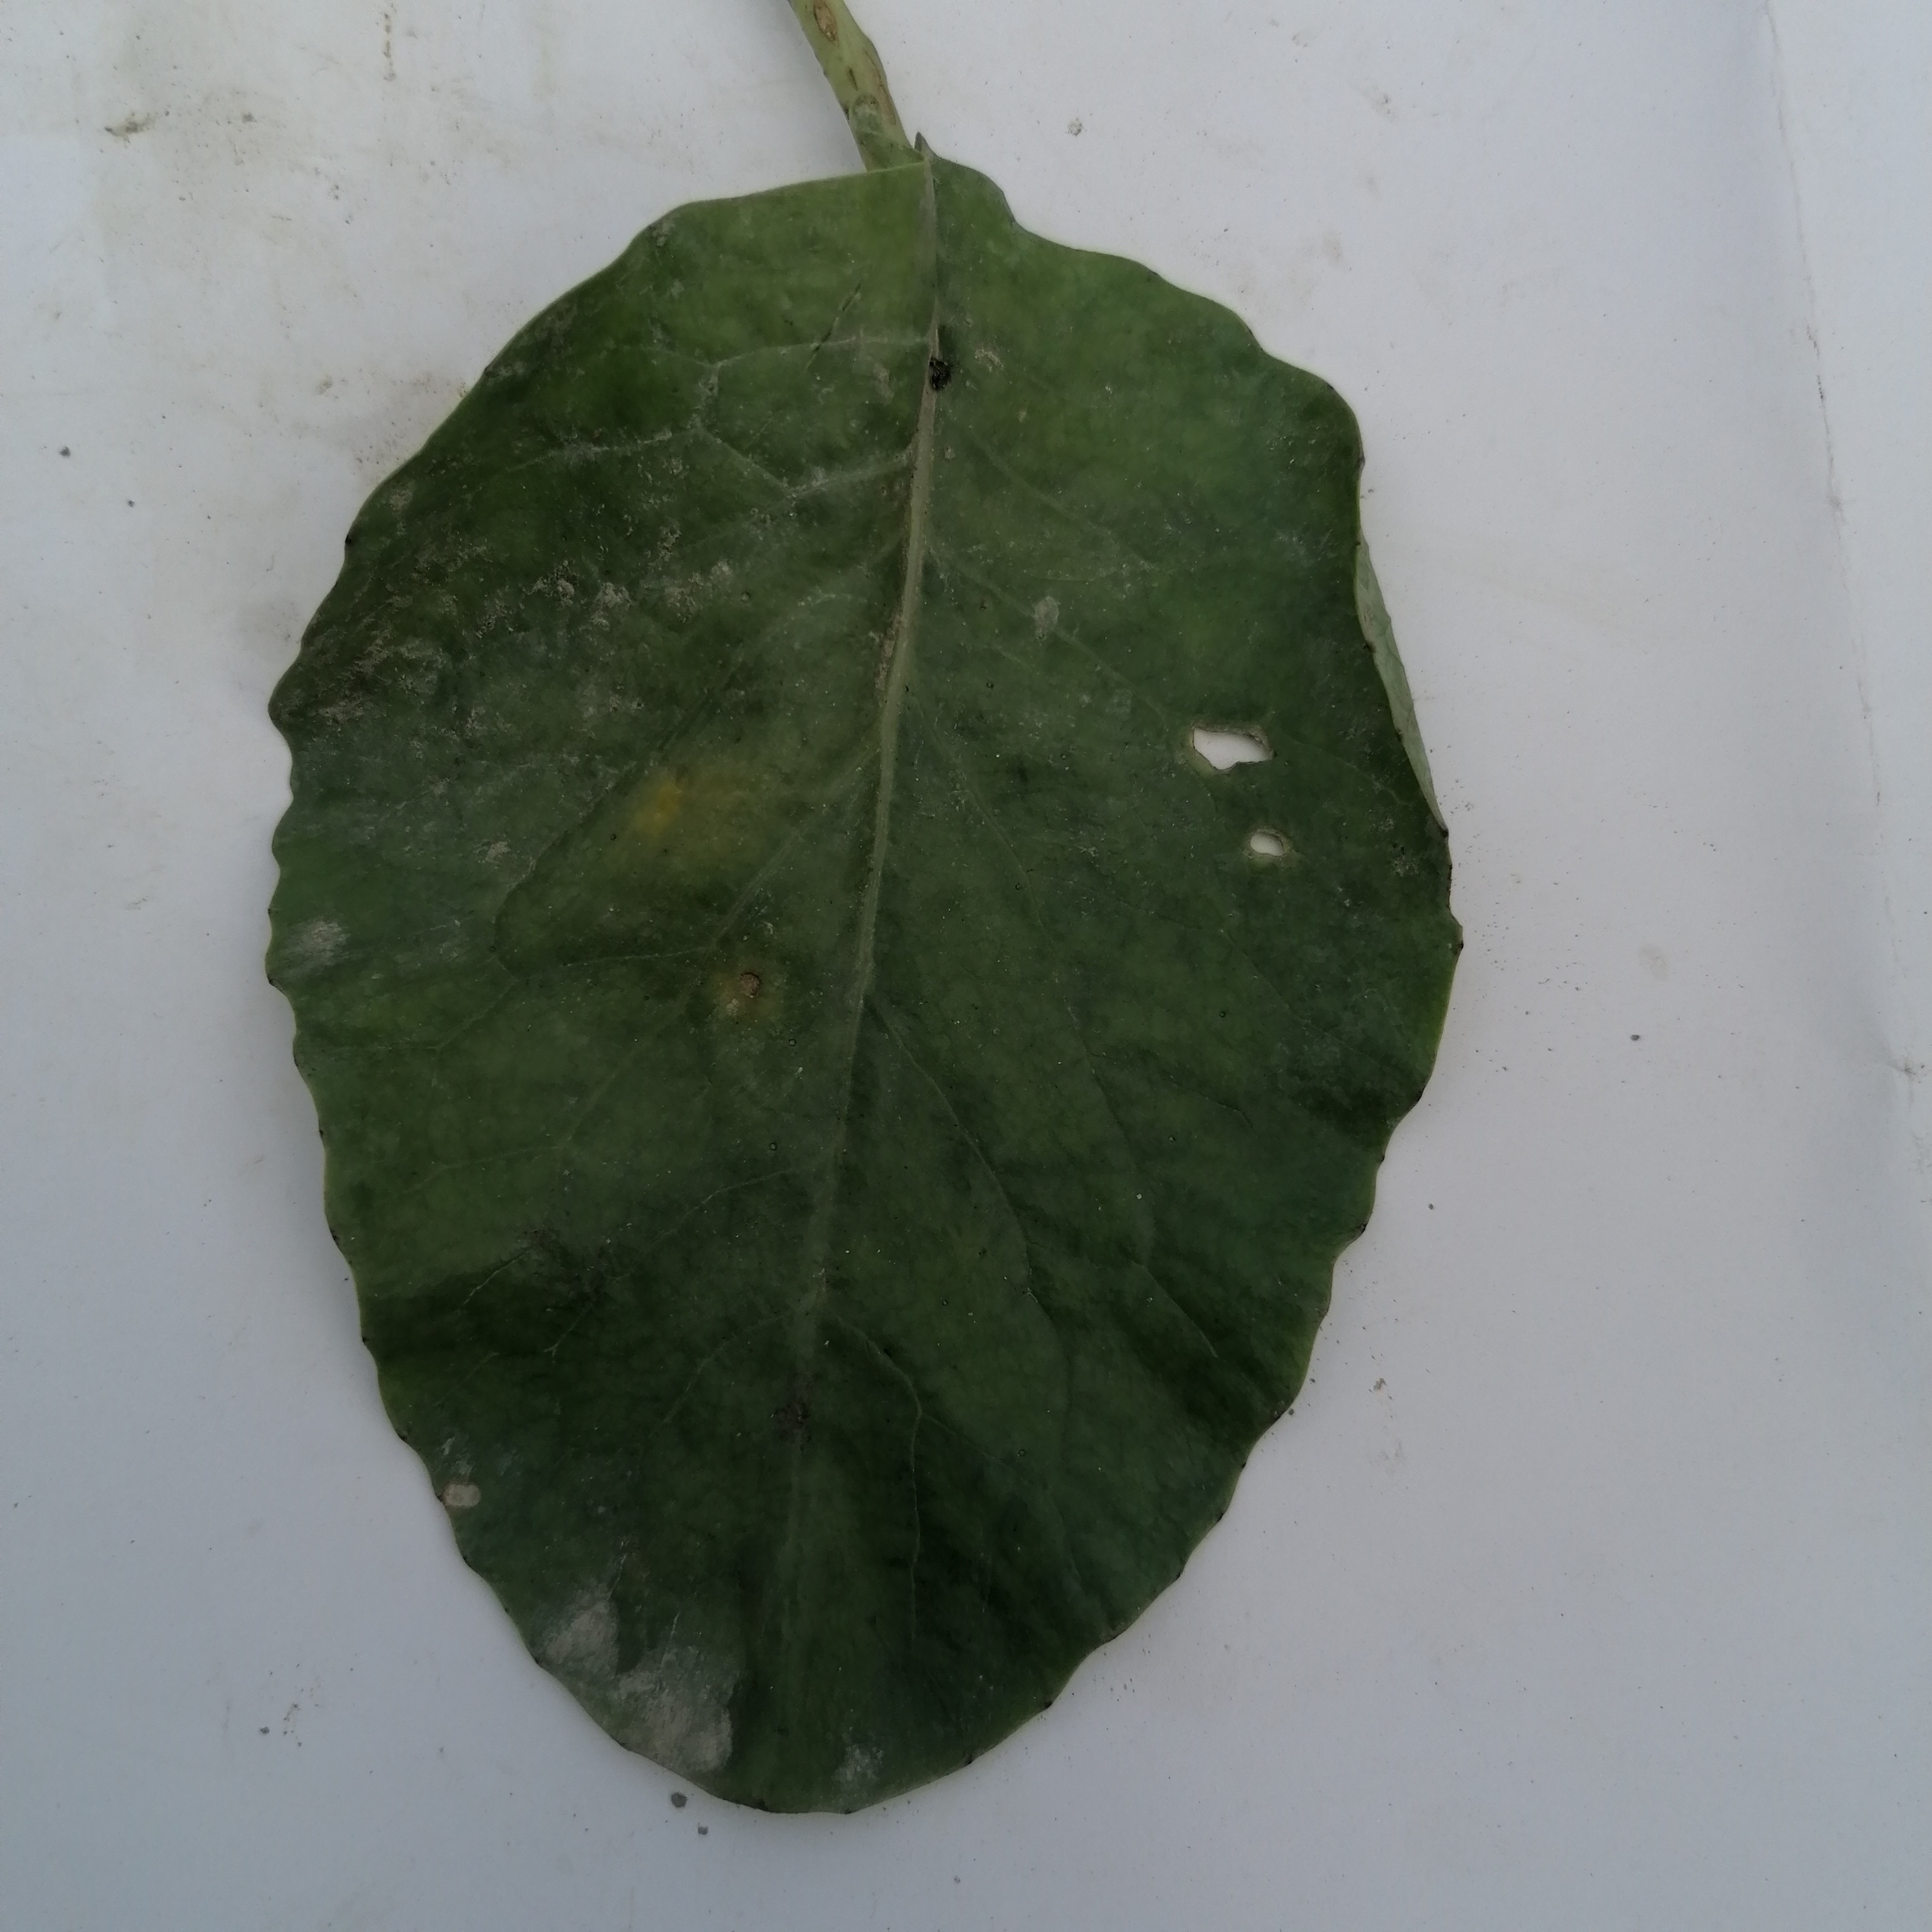
Label: Insect Hole